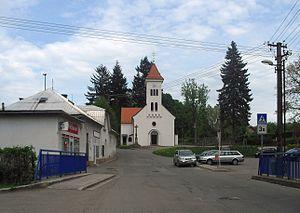
Březnice est une commune du district et de la région de Zlín, en République tchèque. Sa population s'élevait à 1 298 habitants en 2018.